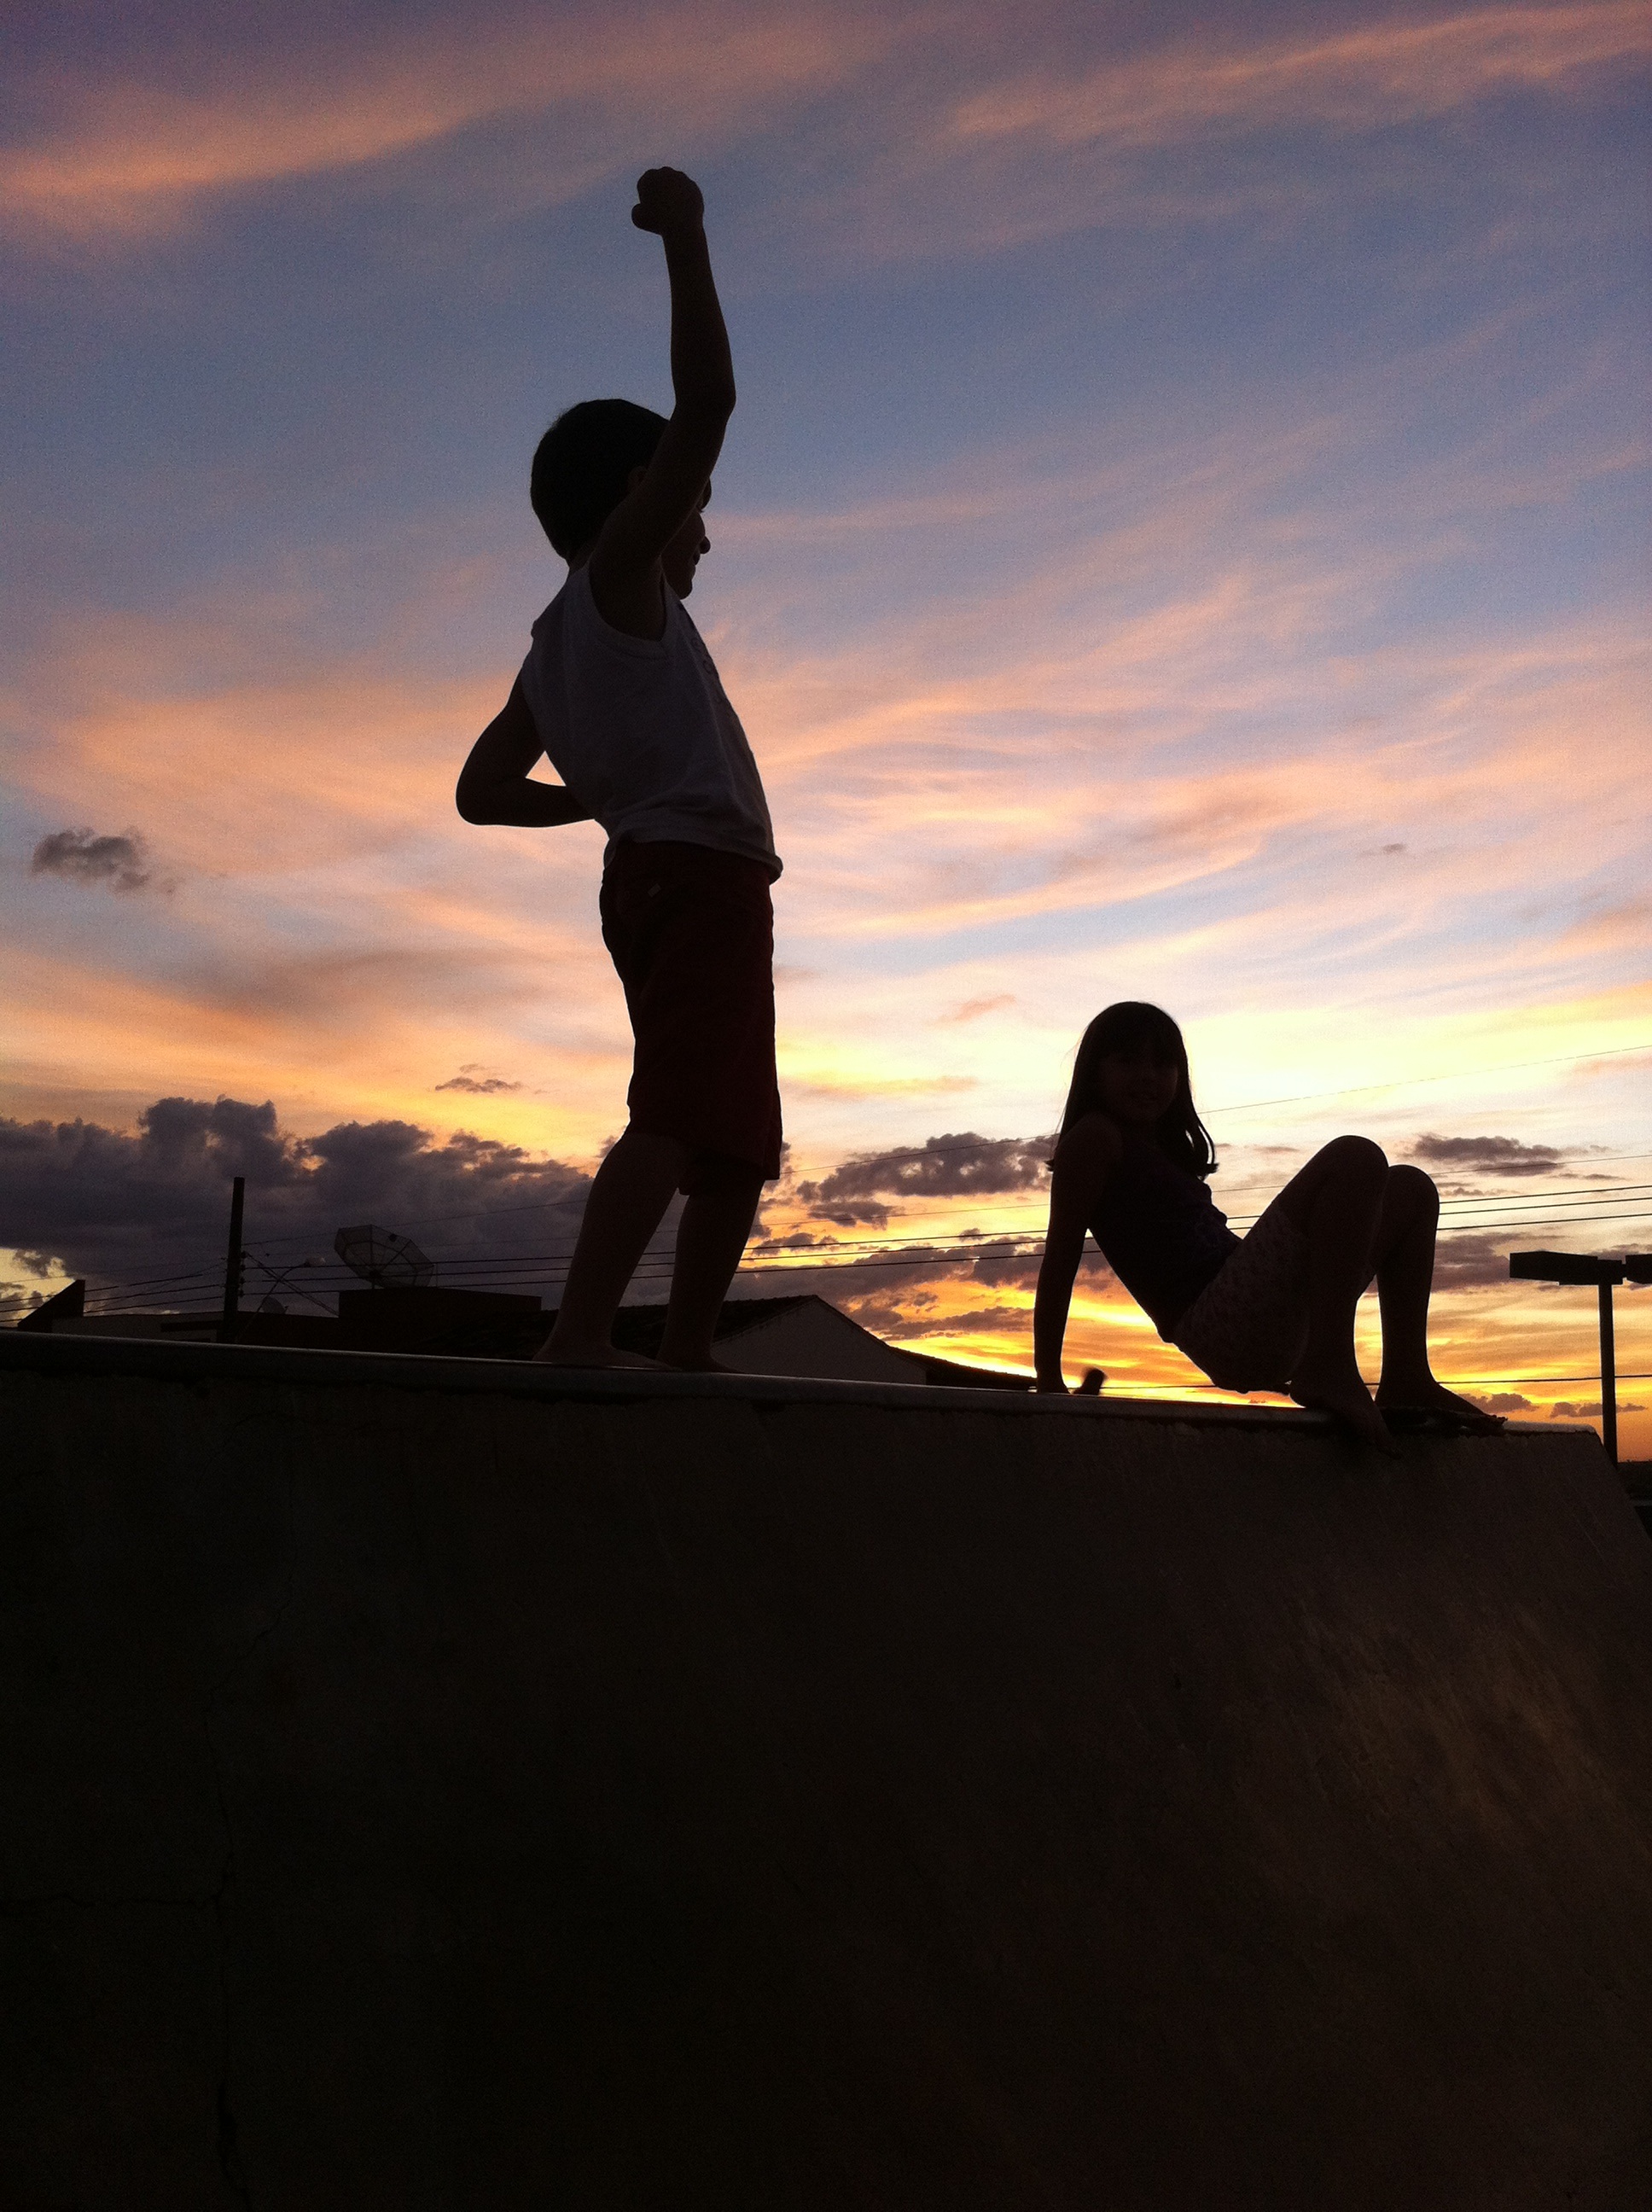
silhouette, sunset, play, sunlight, morning, dusk, evening, children, sports, silhouettes, eventide, coromandel, tadeusz